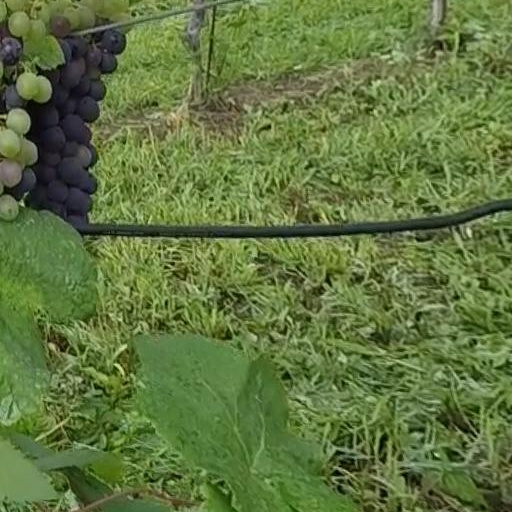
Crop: grape